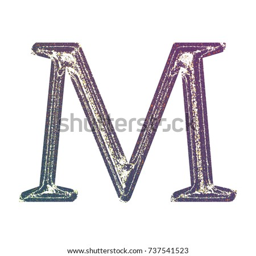
vintage printed ink style glittery uppercase or capital letter m in a 3d illustration with a sparkling metallic aged purple colorful classic font isolated on a white background with clipping path .